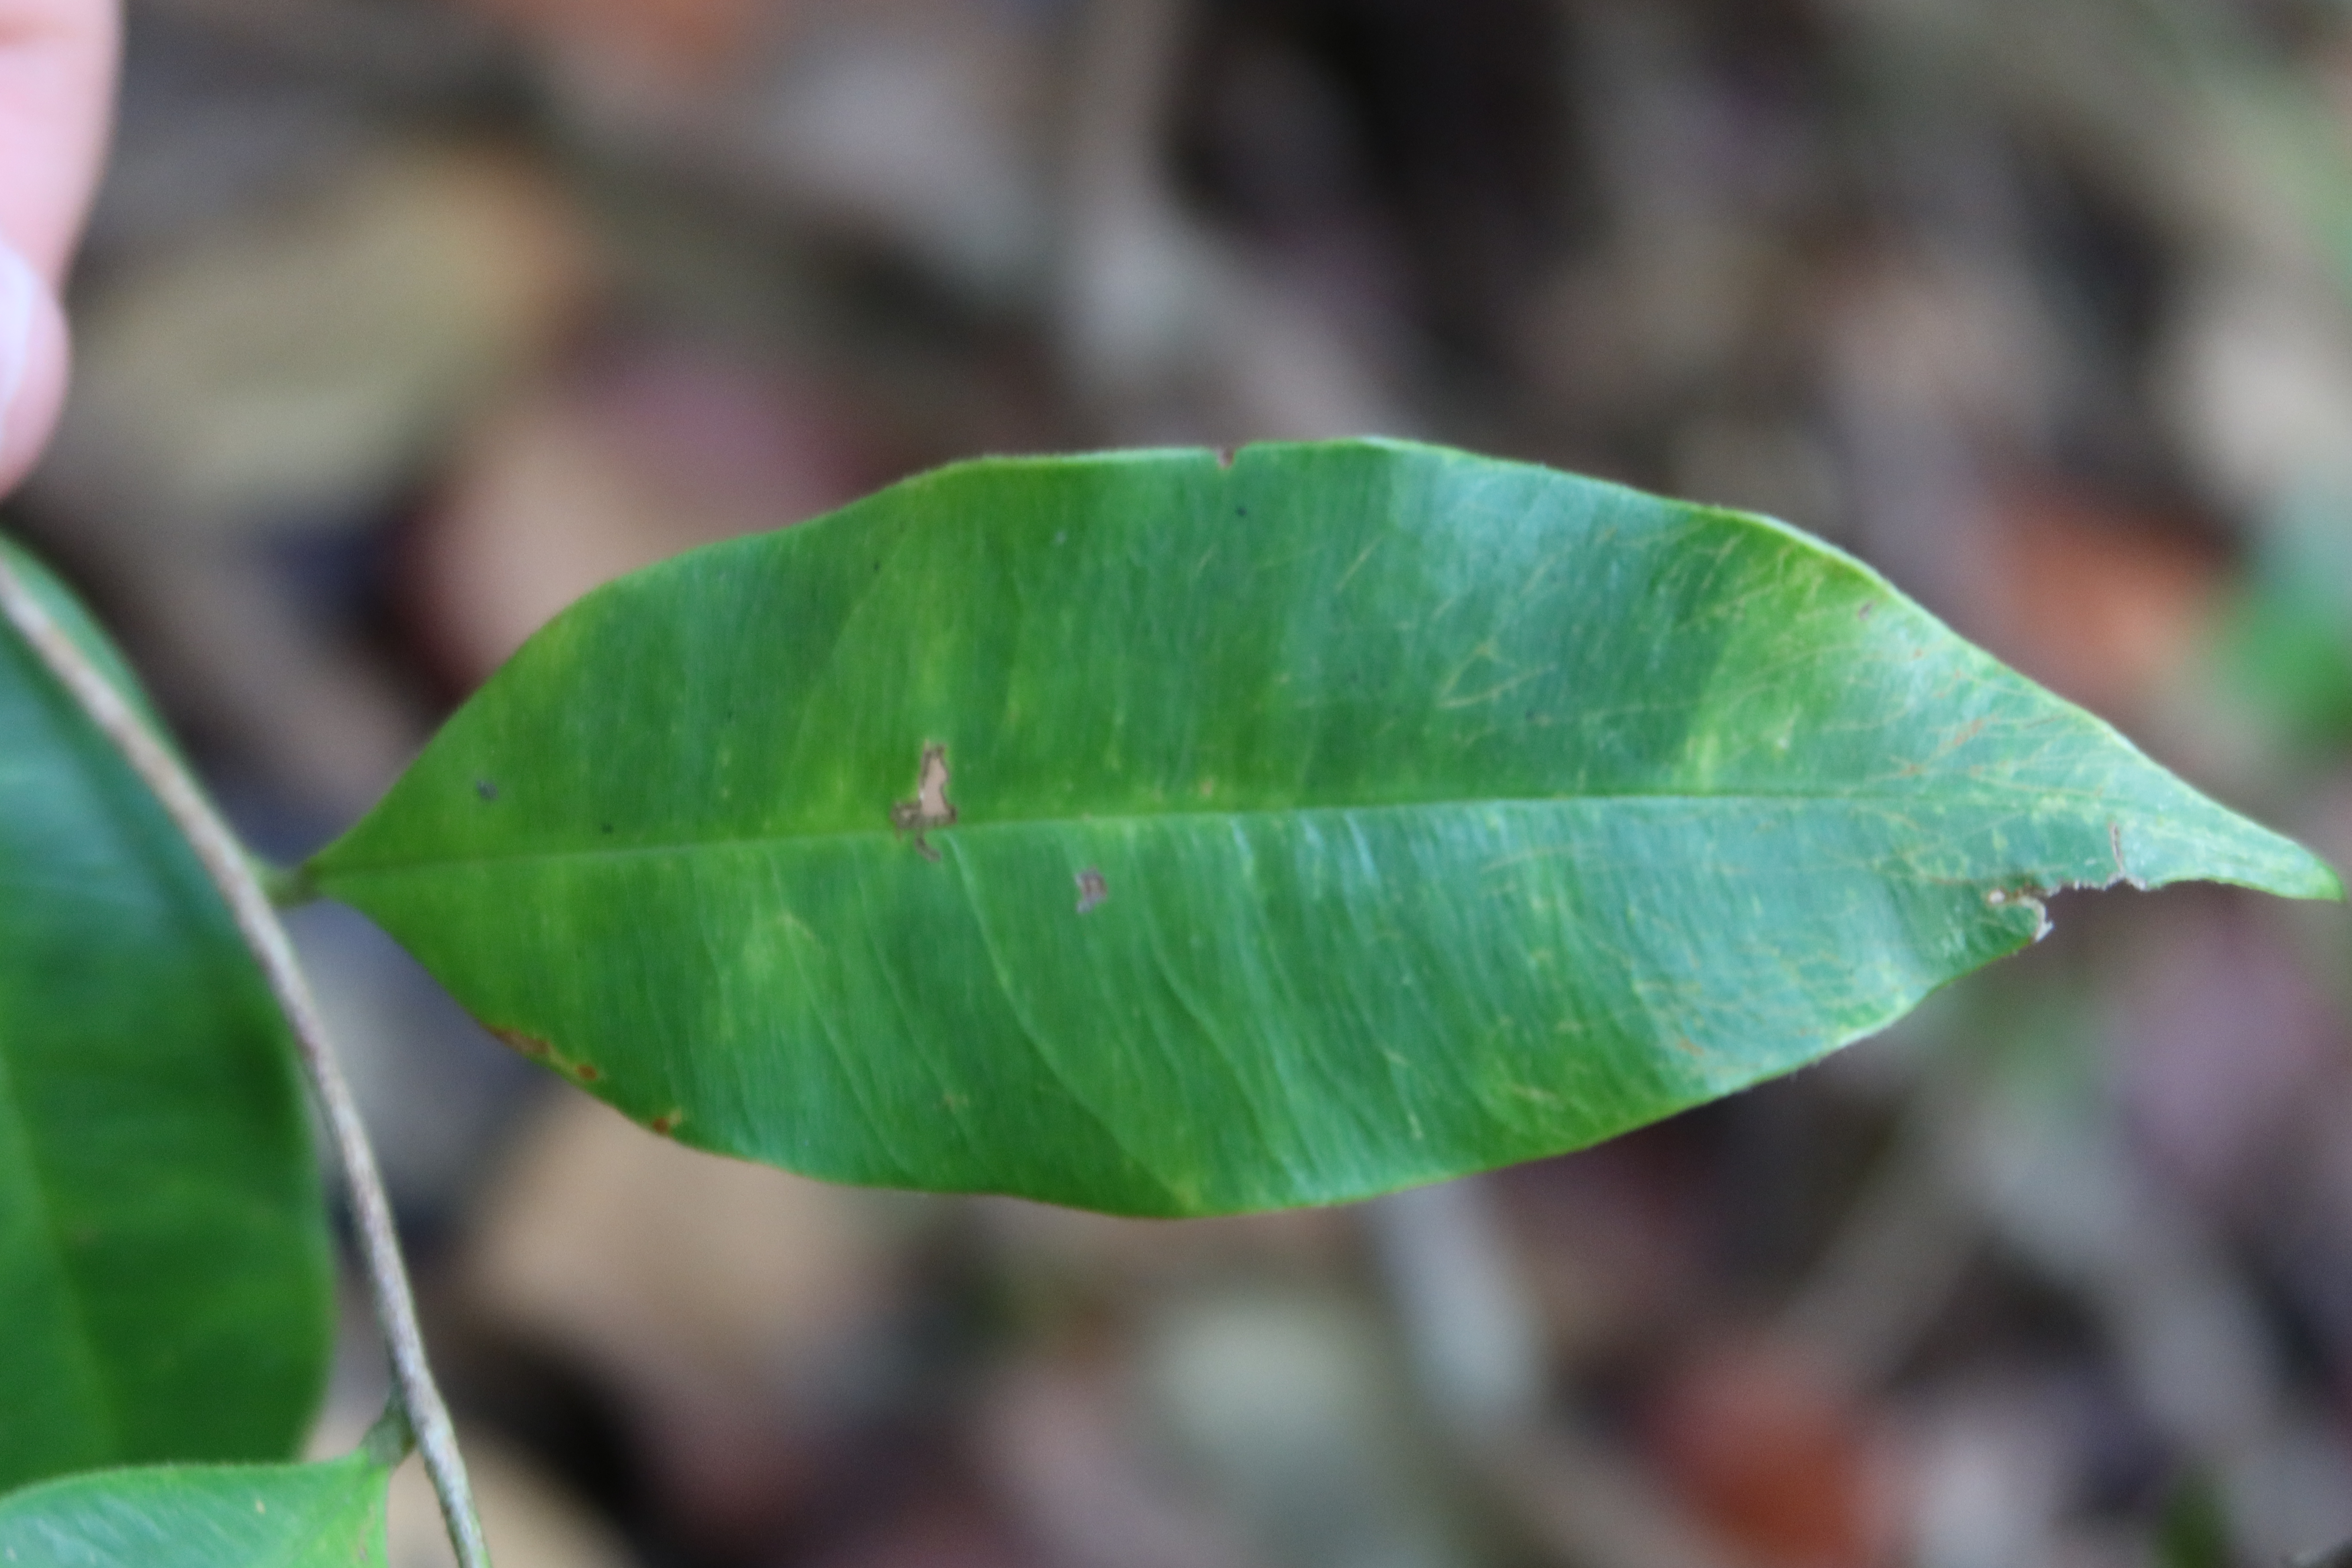
Label: Brown spots